Cwmdonkin Park

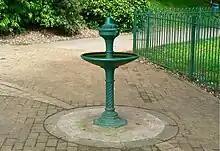
The cast-iron drinking fountain mentioned by Dylan Thomas in 'The Hunchback in the Park'.

Cwmdonkin Park features heavily in Thomas's radio broadcasts, "Return Journey" and "Reminiscences of Childhood", and is the setting for his poem 'The Hunchback in the Park'. In the poem, Thomas mentions 'the fountain basin where I sailed my ship' – a reference to the park's cast-iron drinking fountain, which is still in place today (though the 'chained cup' has been removed).